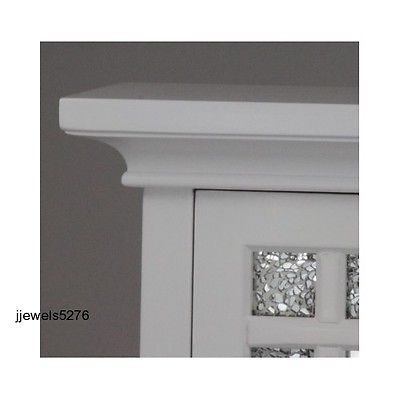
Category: cabinet